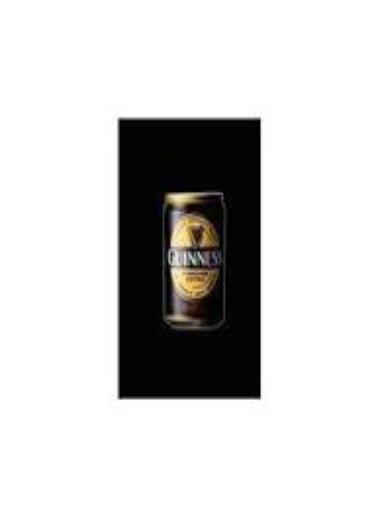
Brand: GUINNESS
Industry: Food